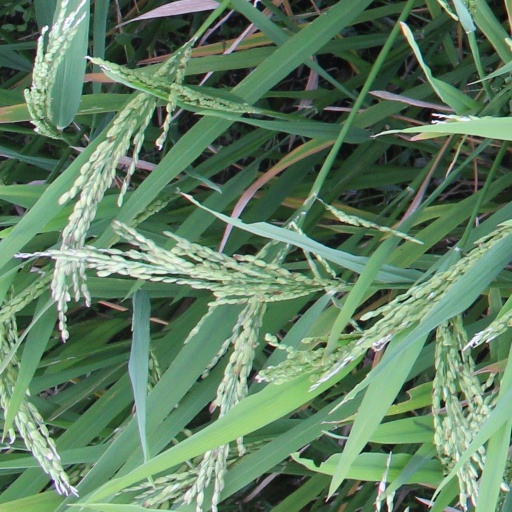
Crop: rice